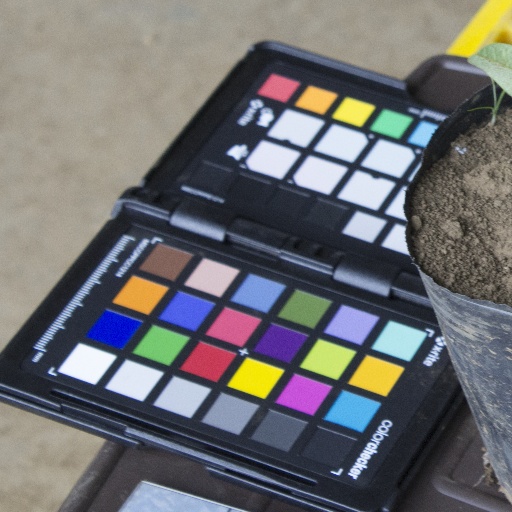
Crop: soybean